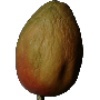
Label: Papaya 1